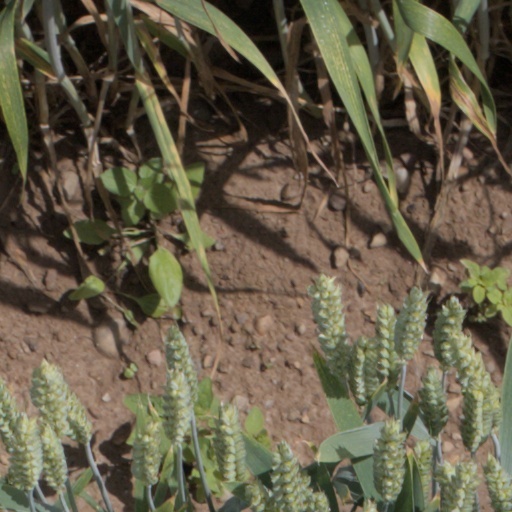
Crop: wheat